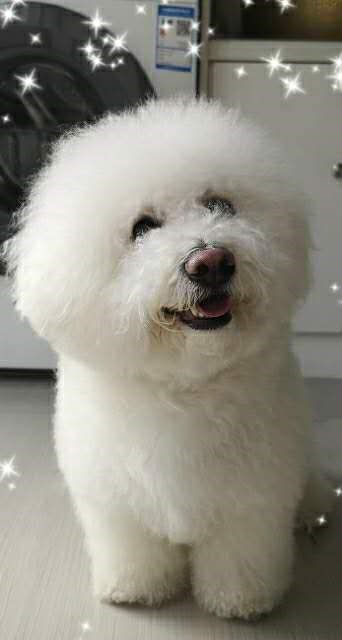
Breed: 3083-n000117-Bichon_Frise